New Orleans

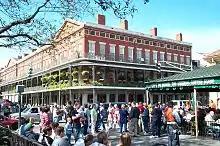
Café du Monde, a landmark New Orleans beignet cafe established in 1862

The National WWII Museum offers a multi-building odyssey through the history of the Pacific and European theaters. Nearby, Confederate Memorial Hall Museum, the oldest continually operating museum in Louisiana (although under renovation since Hurricane Katrina), contains the second-largest collection of Confederate memorabilia. Art museums include the Contemporary Arts Center, the New Orleans Museum of Art (NOMA) in City Park, and the Ogden Museum of Southern Art.